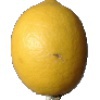
Label: lemon